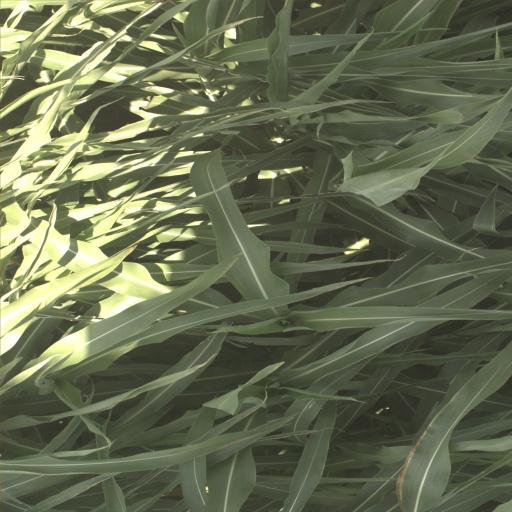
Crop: sorghum